East Kilbride Civic Centre

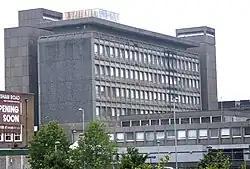
East Kilbride Civic Centre

East Kilbride Civic Centre is a municipal building in Cornwall Street, East Kilbride, South Lanarkshire, Scotland. The structure was the headquarters of East Kilbride District Council.